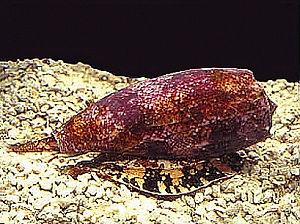
Conus geographus est une espèce de mollusques de la famille des Conidae, molluscivore et piscivore. C'est un coquillage venimeux, le plus dangereux connu.
Le genre Conus rassemble à présent 626 espèces de « coquillages ». De très nombreuses espèces fossiles sont également connues. La plupart de ces espèces sont venimeuses et les plus grosses sont dangereuses pour l'homme.
Les Conidae sont une famille d'escargots marins. Elle a été créée par John Fleming en 1822. Cette famille comprend de très nombreux genres mais est principalement dominée par le genre Conus avec actuellement 626 espèces vivantes. Le nom vernaculaire ou commun de cette famille est Cône.